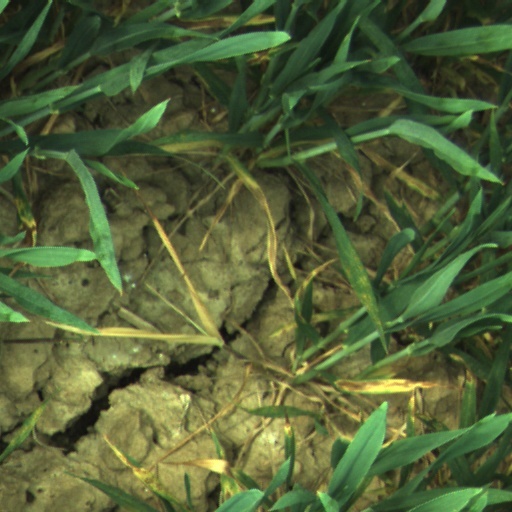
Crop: wheat